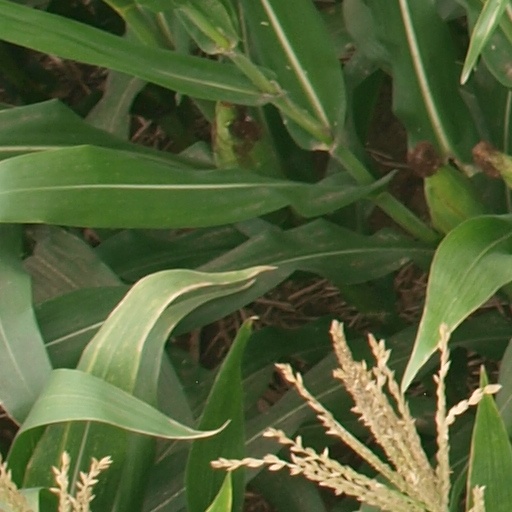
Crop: maize; corn